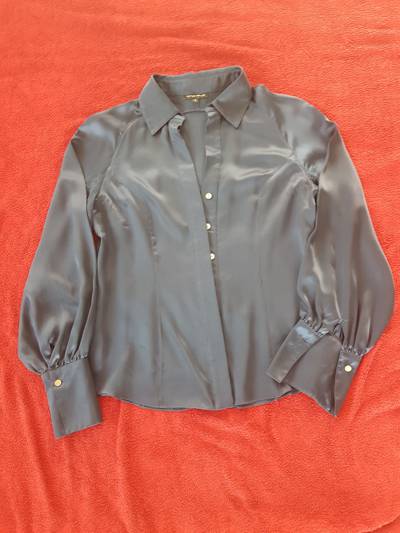
Waste category: clothes